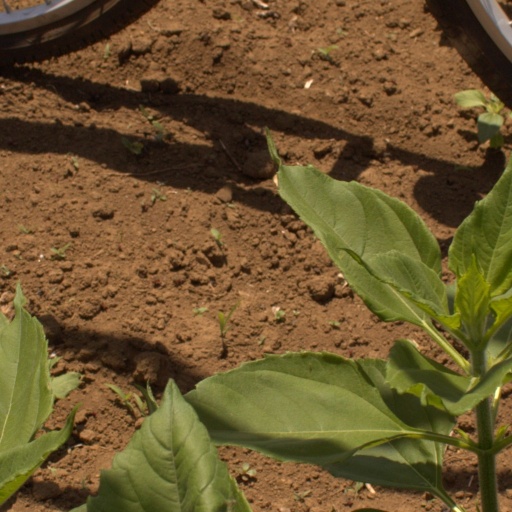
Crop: Jerusalem artichoke